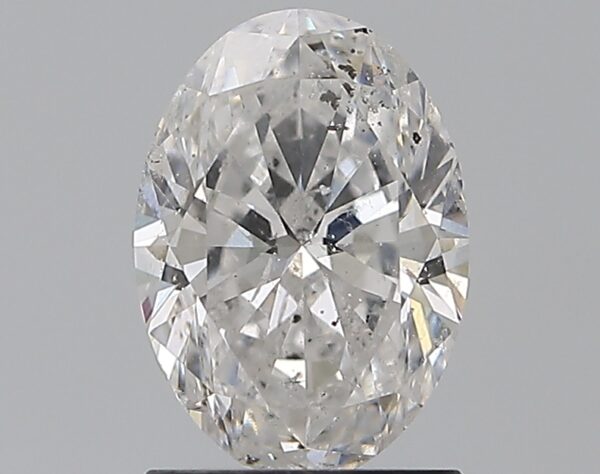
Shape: oval
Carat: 1.51
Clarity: SI2
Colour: D
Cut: EX
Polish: EX
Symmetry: EX
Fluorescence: SL
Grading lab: IGI
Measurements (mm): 8.89 x 6.33 x 3.97